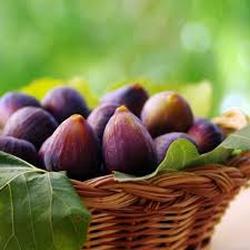
Label: Fig